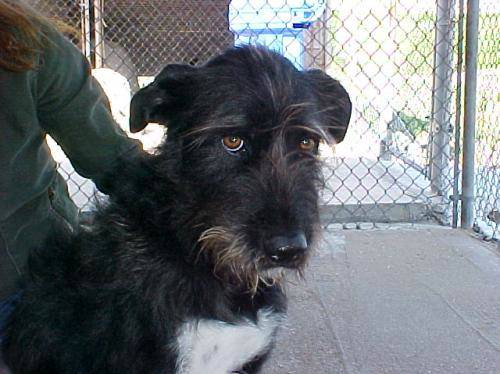
Label: dog